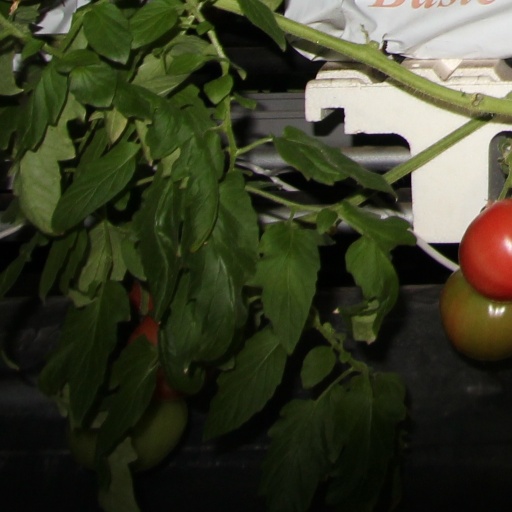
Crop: tomato